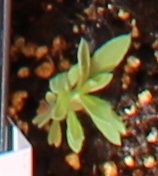
Label: Kochia